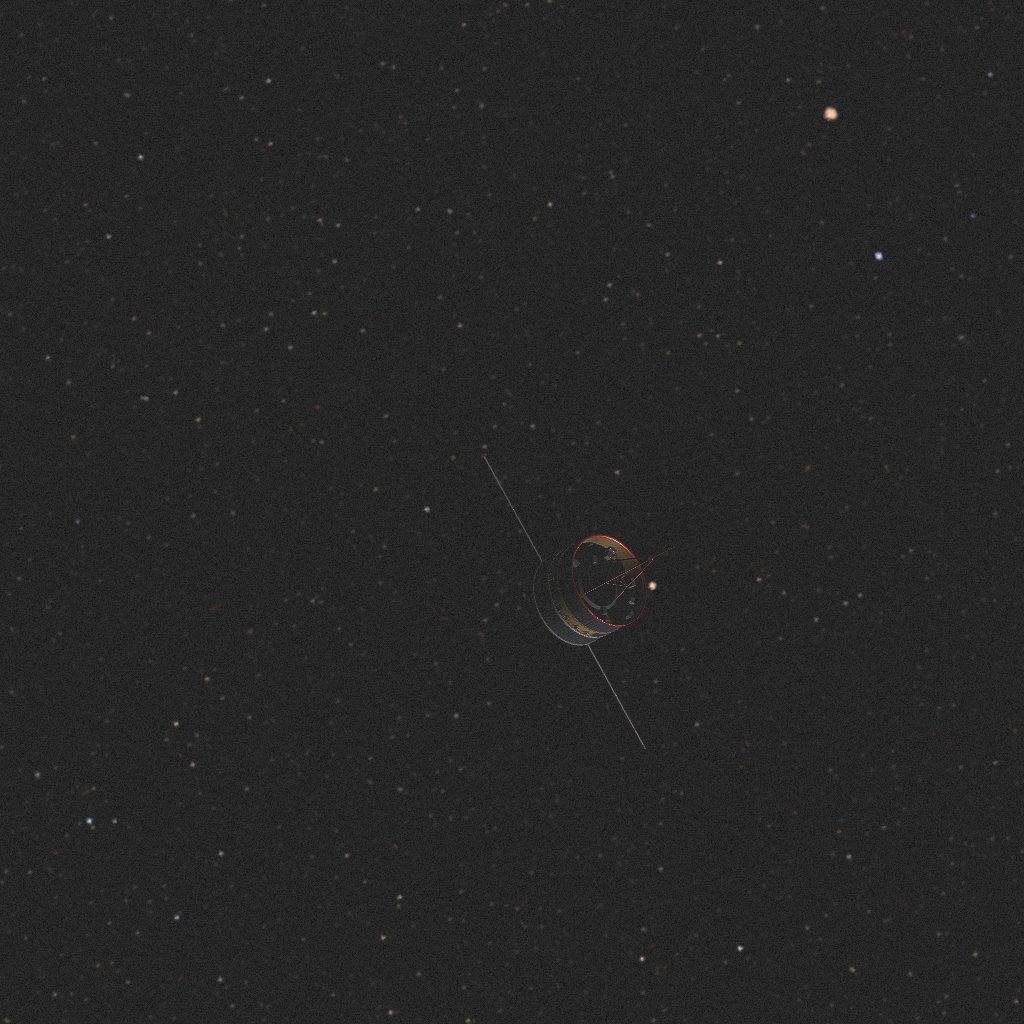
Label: double_star